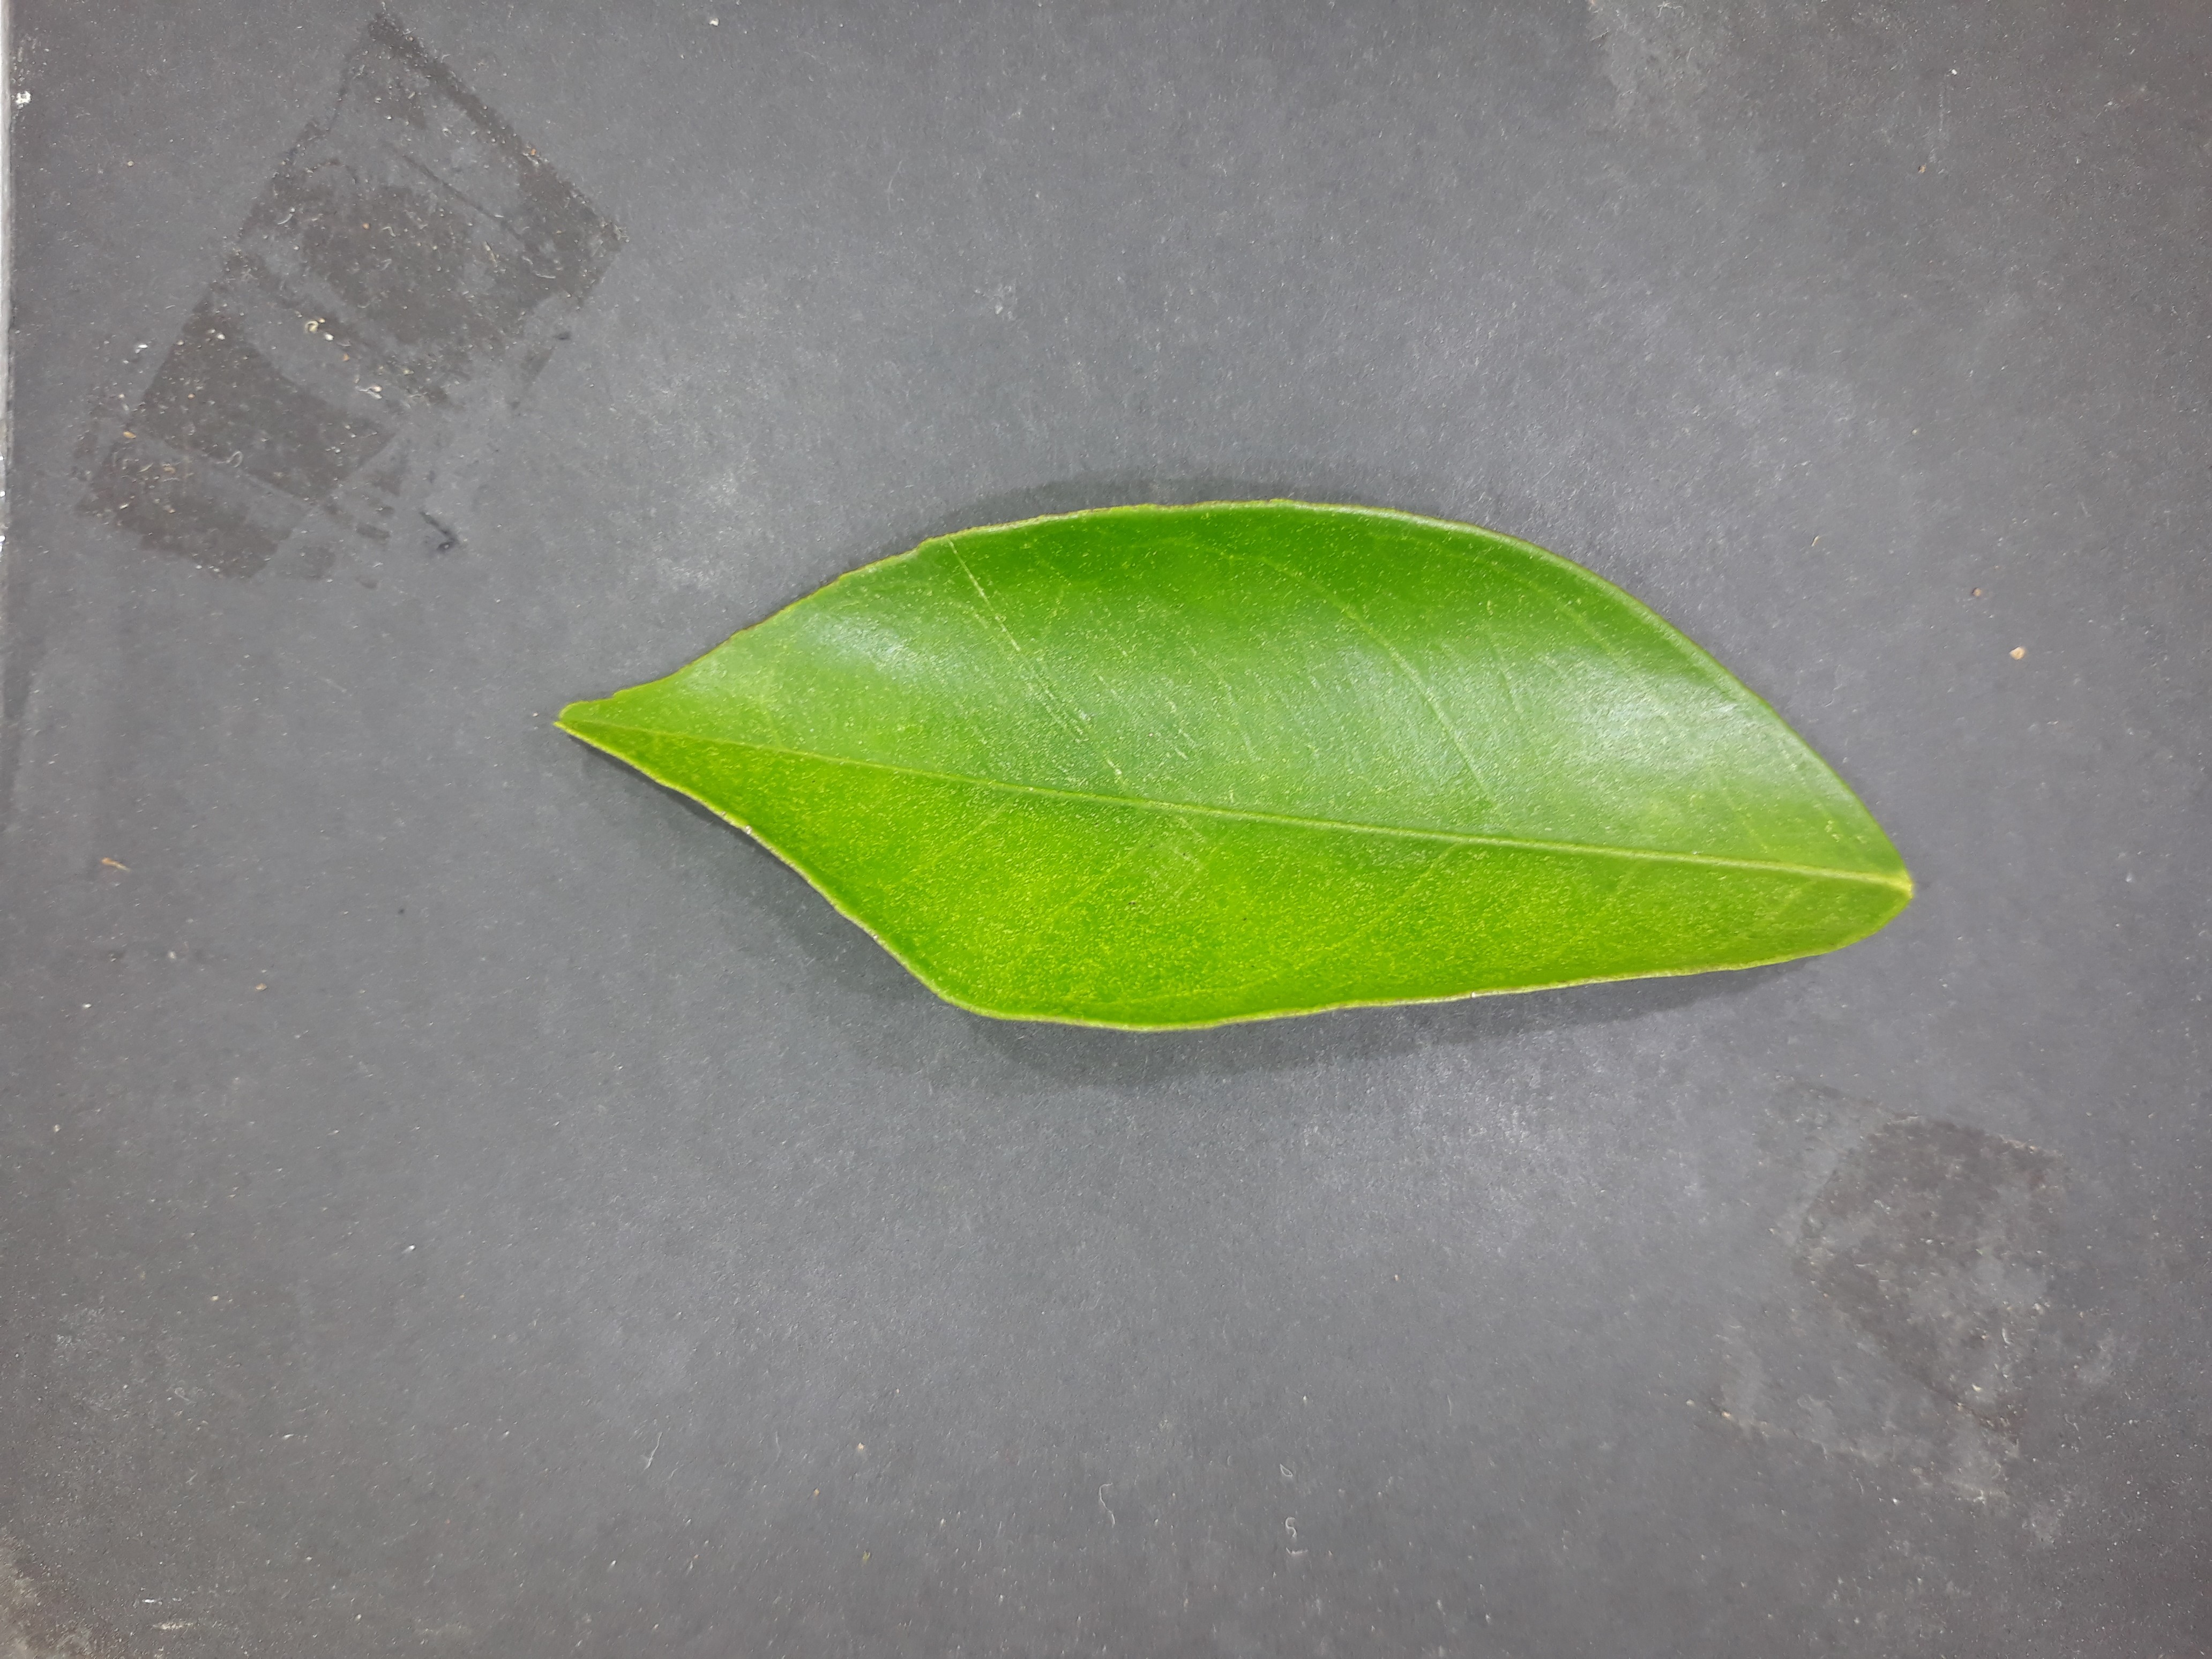
Label: Healthy